Chicago Surface Lines

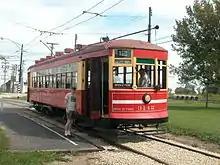
Chicago Surface Lines car 3142 at Illinois Railway Museum

The Chicago Surface Lines (CSL) was operator of the street railway system of Chicago, Illinois, from 1913 to 1947. The firm is a predecessor of today's publicly owned operator, the Chicago Transit Authority.